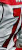
Number: 7